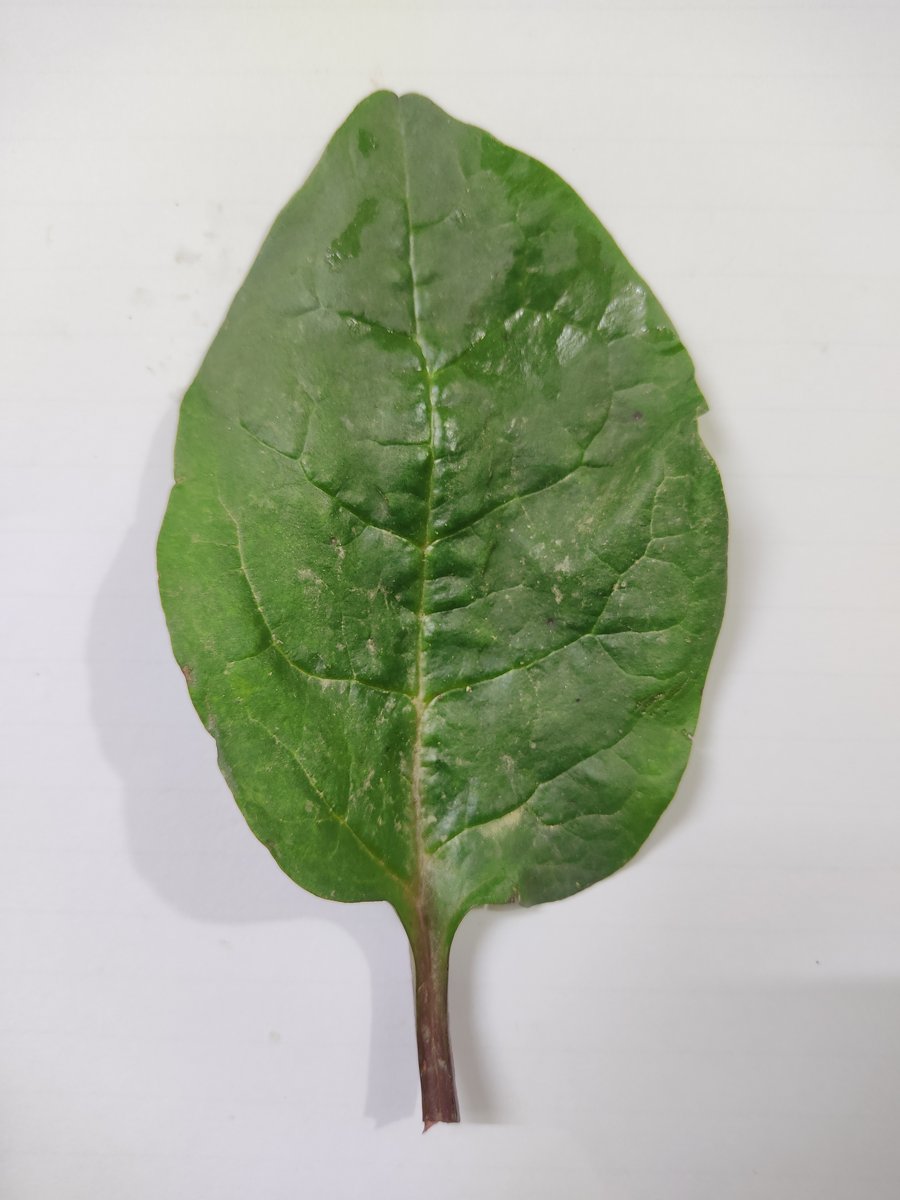
Label: Healthy-Leaf